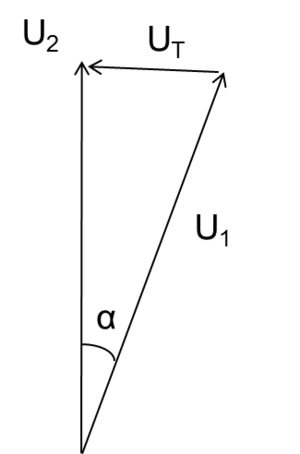
Un système de transmission flexible en courant alternatif, plus connu sous l'acronyme anglais de FACTS est un équipement d'électronique de puissance d'appoint utilisé pour contrôler la répartition des charges
Un transformateur déphaseur